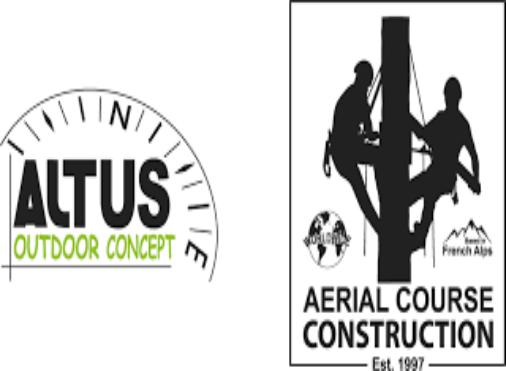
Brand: Altus
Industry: Others